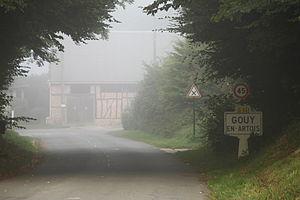
Gouy-en-Artois est une commune française située dans le département du Pas-de-Calais en région Hauts-de-France.